Middle Plantation (Virginia)

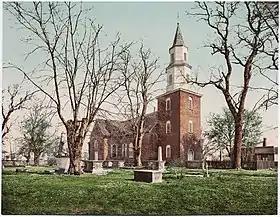
Bruton Parish Church (circa 1902)

The name "Bruton Parish" honored the prominent Ludwell family and Governor Sir William Berkeley, whose ancestral homes were at Bruton in Somerset, England. Reverend Roland Jones was the first minister of Bruton Parish. In 1678, Colonel John Page (Middle Plantation), a wealthy colonist, donated a plot of land about and funds for building a brick church and for the surrounding churchyard at Middle Plantation.